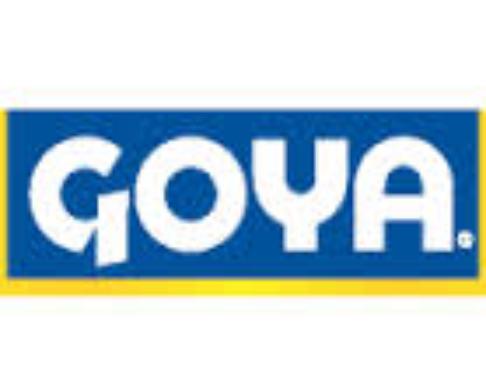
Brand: Goya
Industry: Clothes